Edwin Warfield

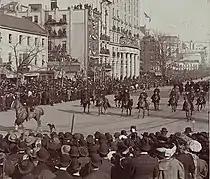
Gov. Warfield leading the 3rd Brigade of the Maryland National Guard in the inaugural parade of 26th President Theodore Roosevelt on Pennsylvania Avenue in Washington, D.C., photographed by William H. Rau on March 4, 1905

Warfield chose to run for Governor of Maryland in 1899, but lost the Democratic nomination after he was opposed by influential Maryland politicians, including Arthur Pue Gorman, a powerful U.S. Senator who was allied to the interests of "old pols" in Baltimore City. Though it was apparent that the party bosses did not hold him in favor, he again sought the nomination in 1903, openly discouraging African Americans' ability to vote. He was successfully nominated by the party, and defeated his Republican opponent, Stevenson A. Williams, by over 12,600 votes. He was inaugurated as the 45th Governor of Maryland on January 13, 1904.